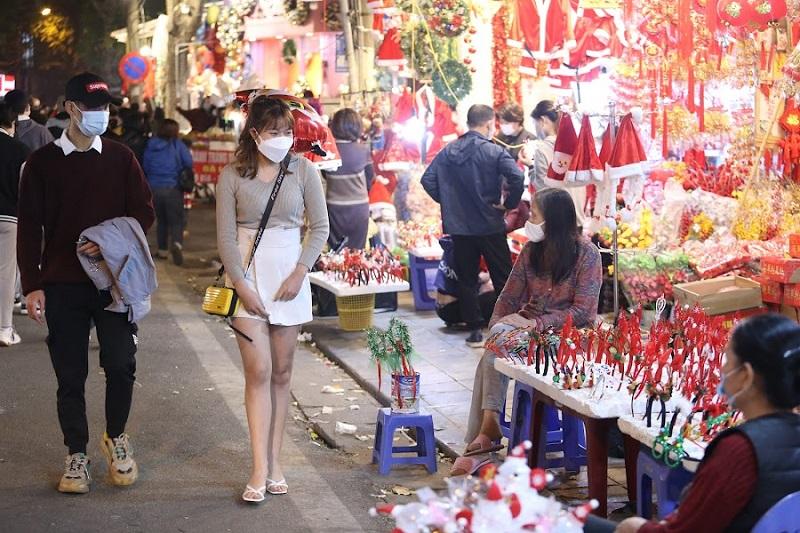
nam thanh niên đi cạnh cô gái đeo túi xách đang giữ áo khoác trên tay